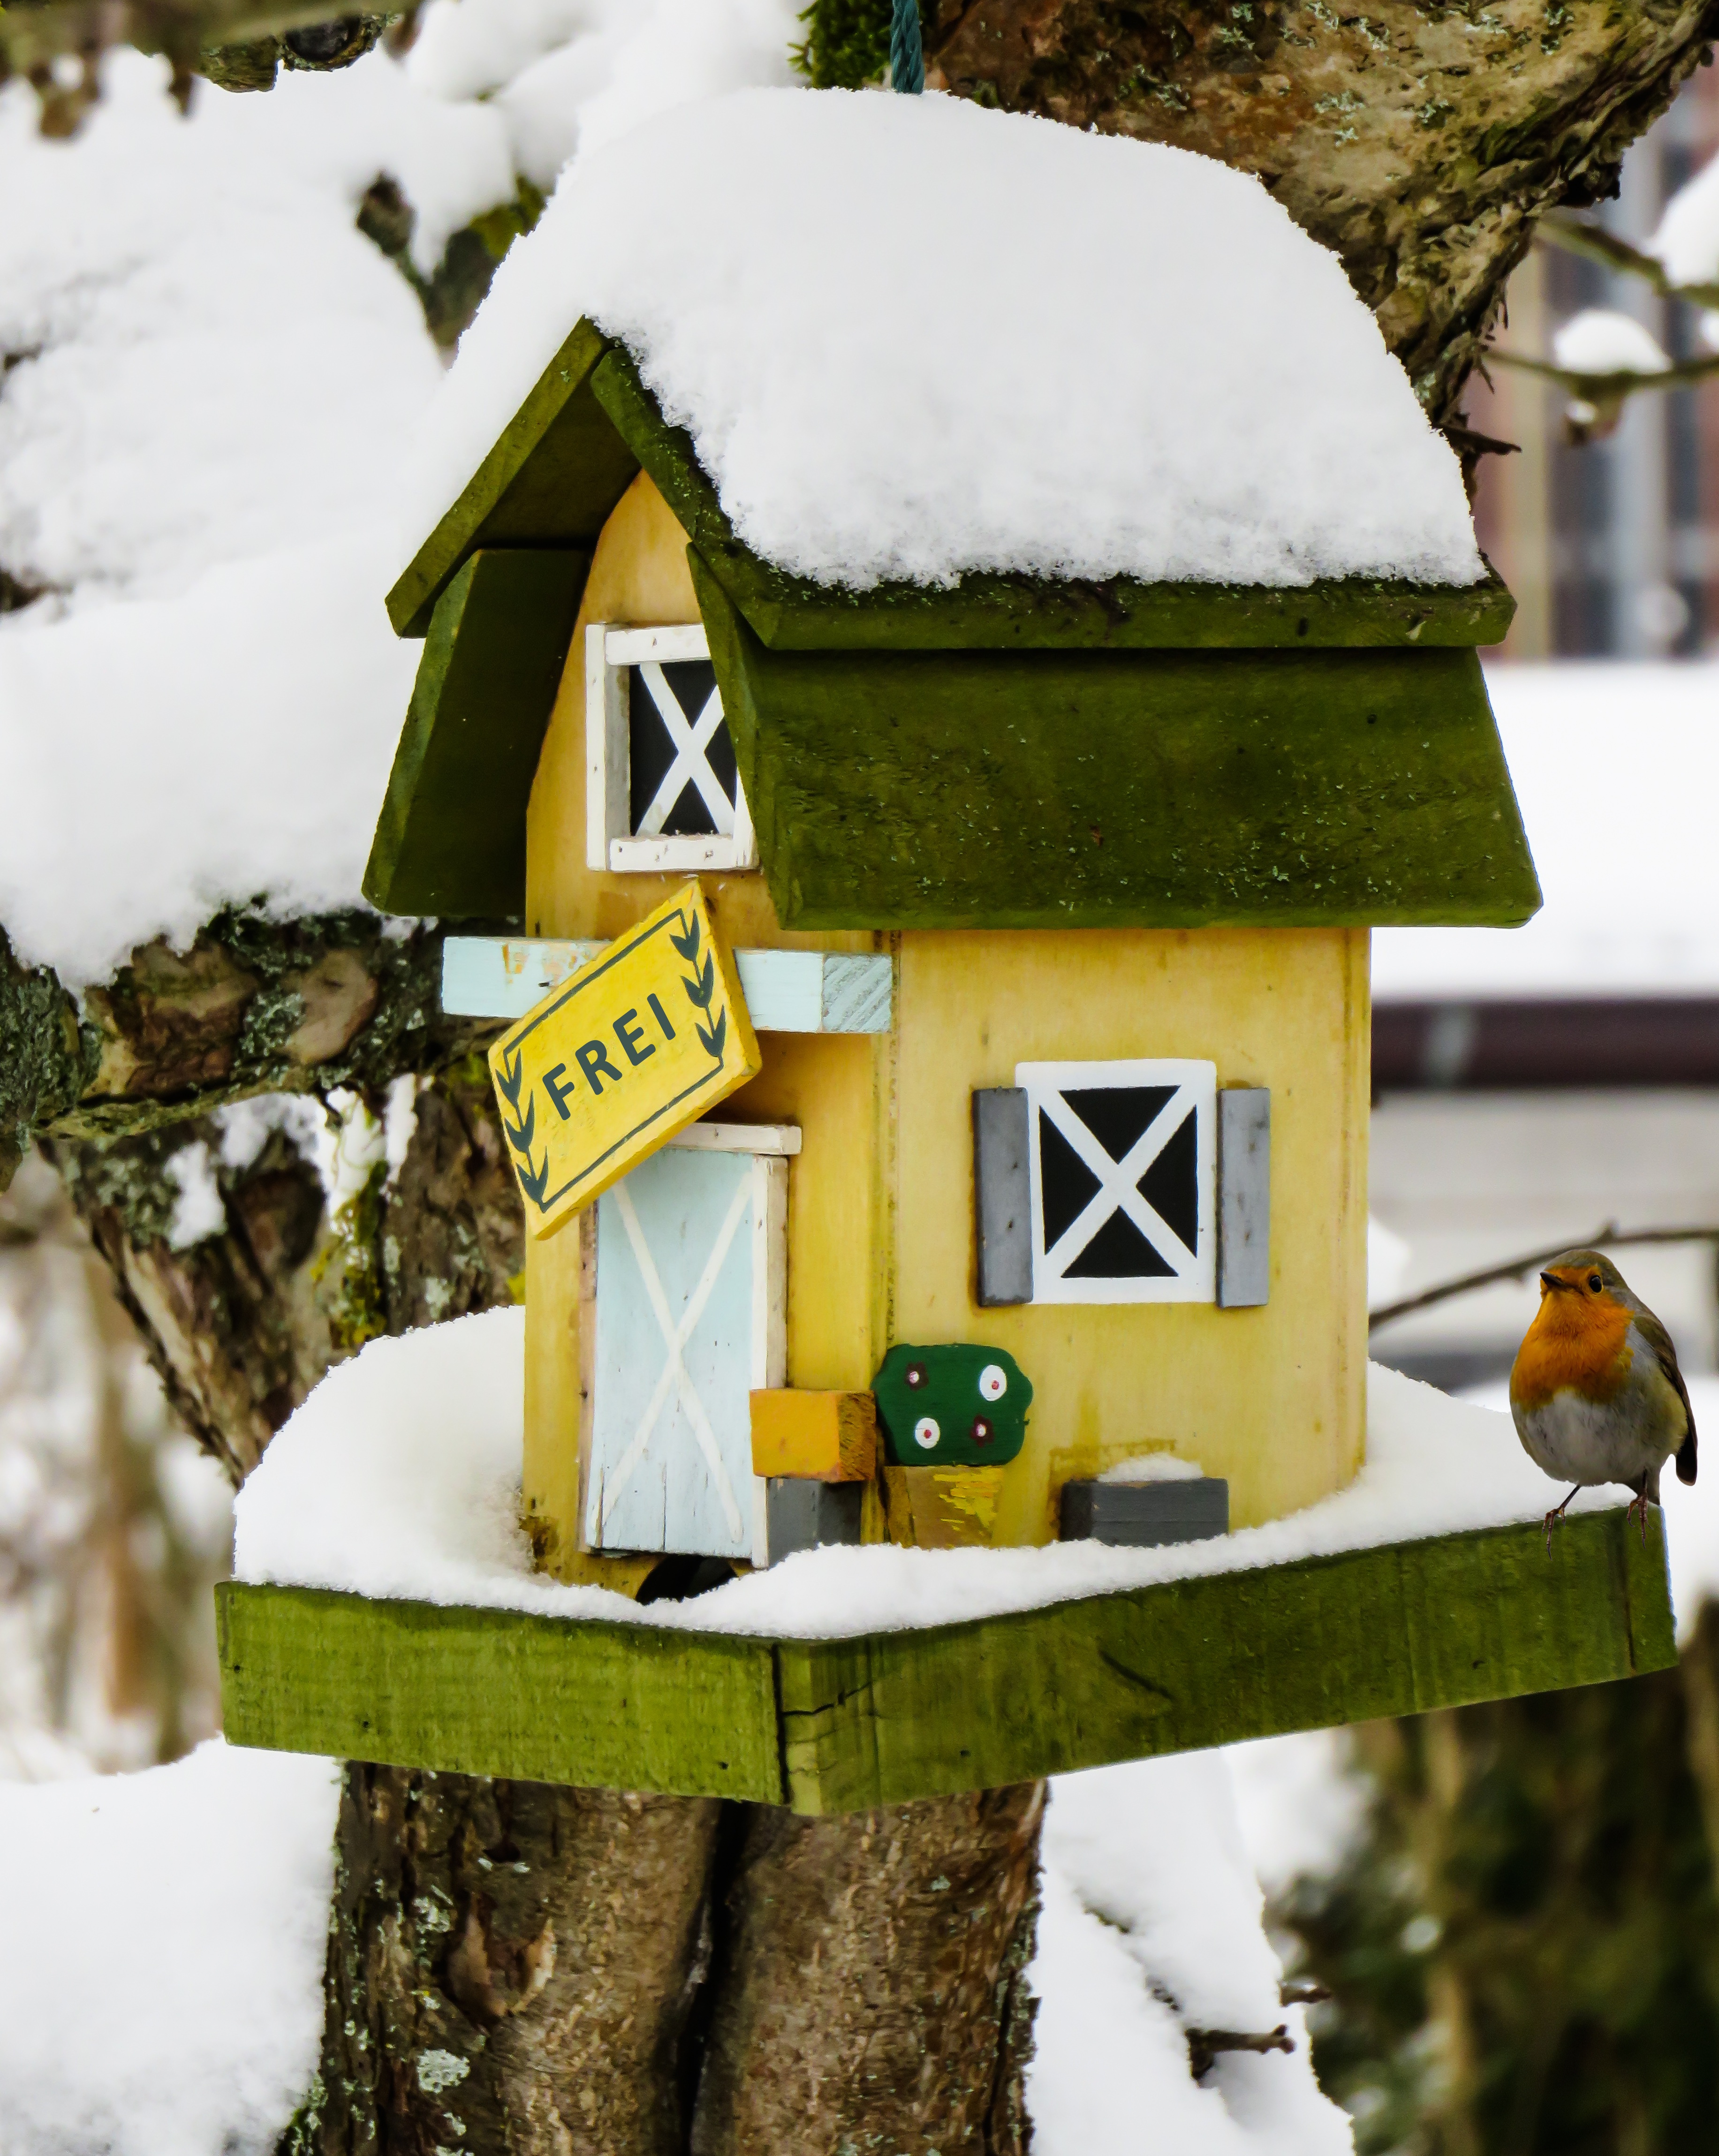
tree, snow, cold, winter, bird, feed, spring, green, weather, snowy, garden, christmas, robin, season, songbird, christmas decoration, feeding, curious, wintry, aviary, winter mood, bird feeder